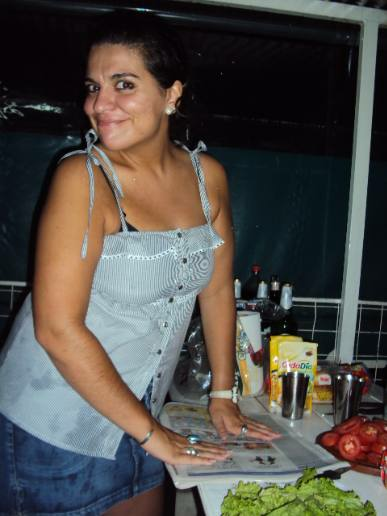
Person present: Yes